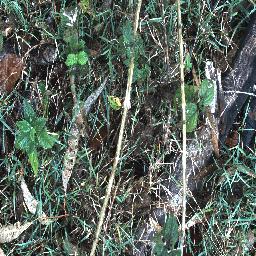
Label: lantana